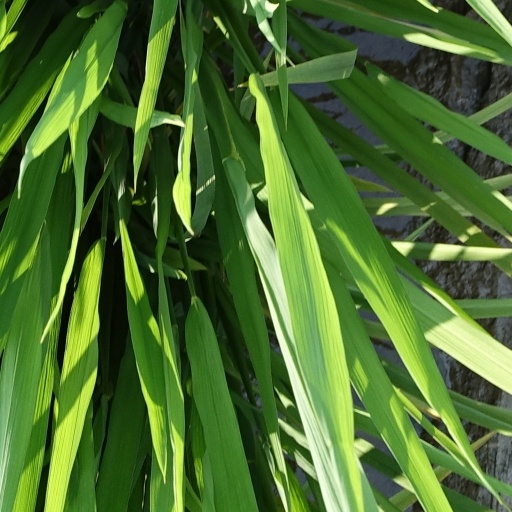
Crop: rice